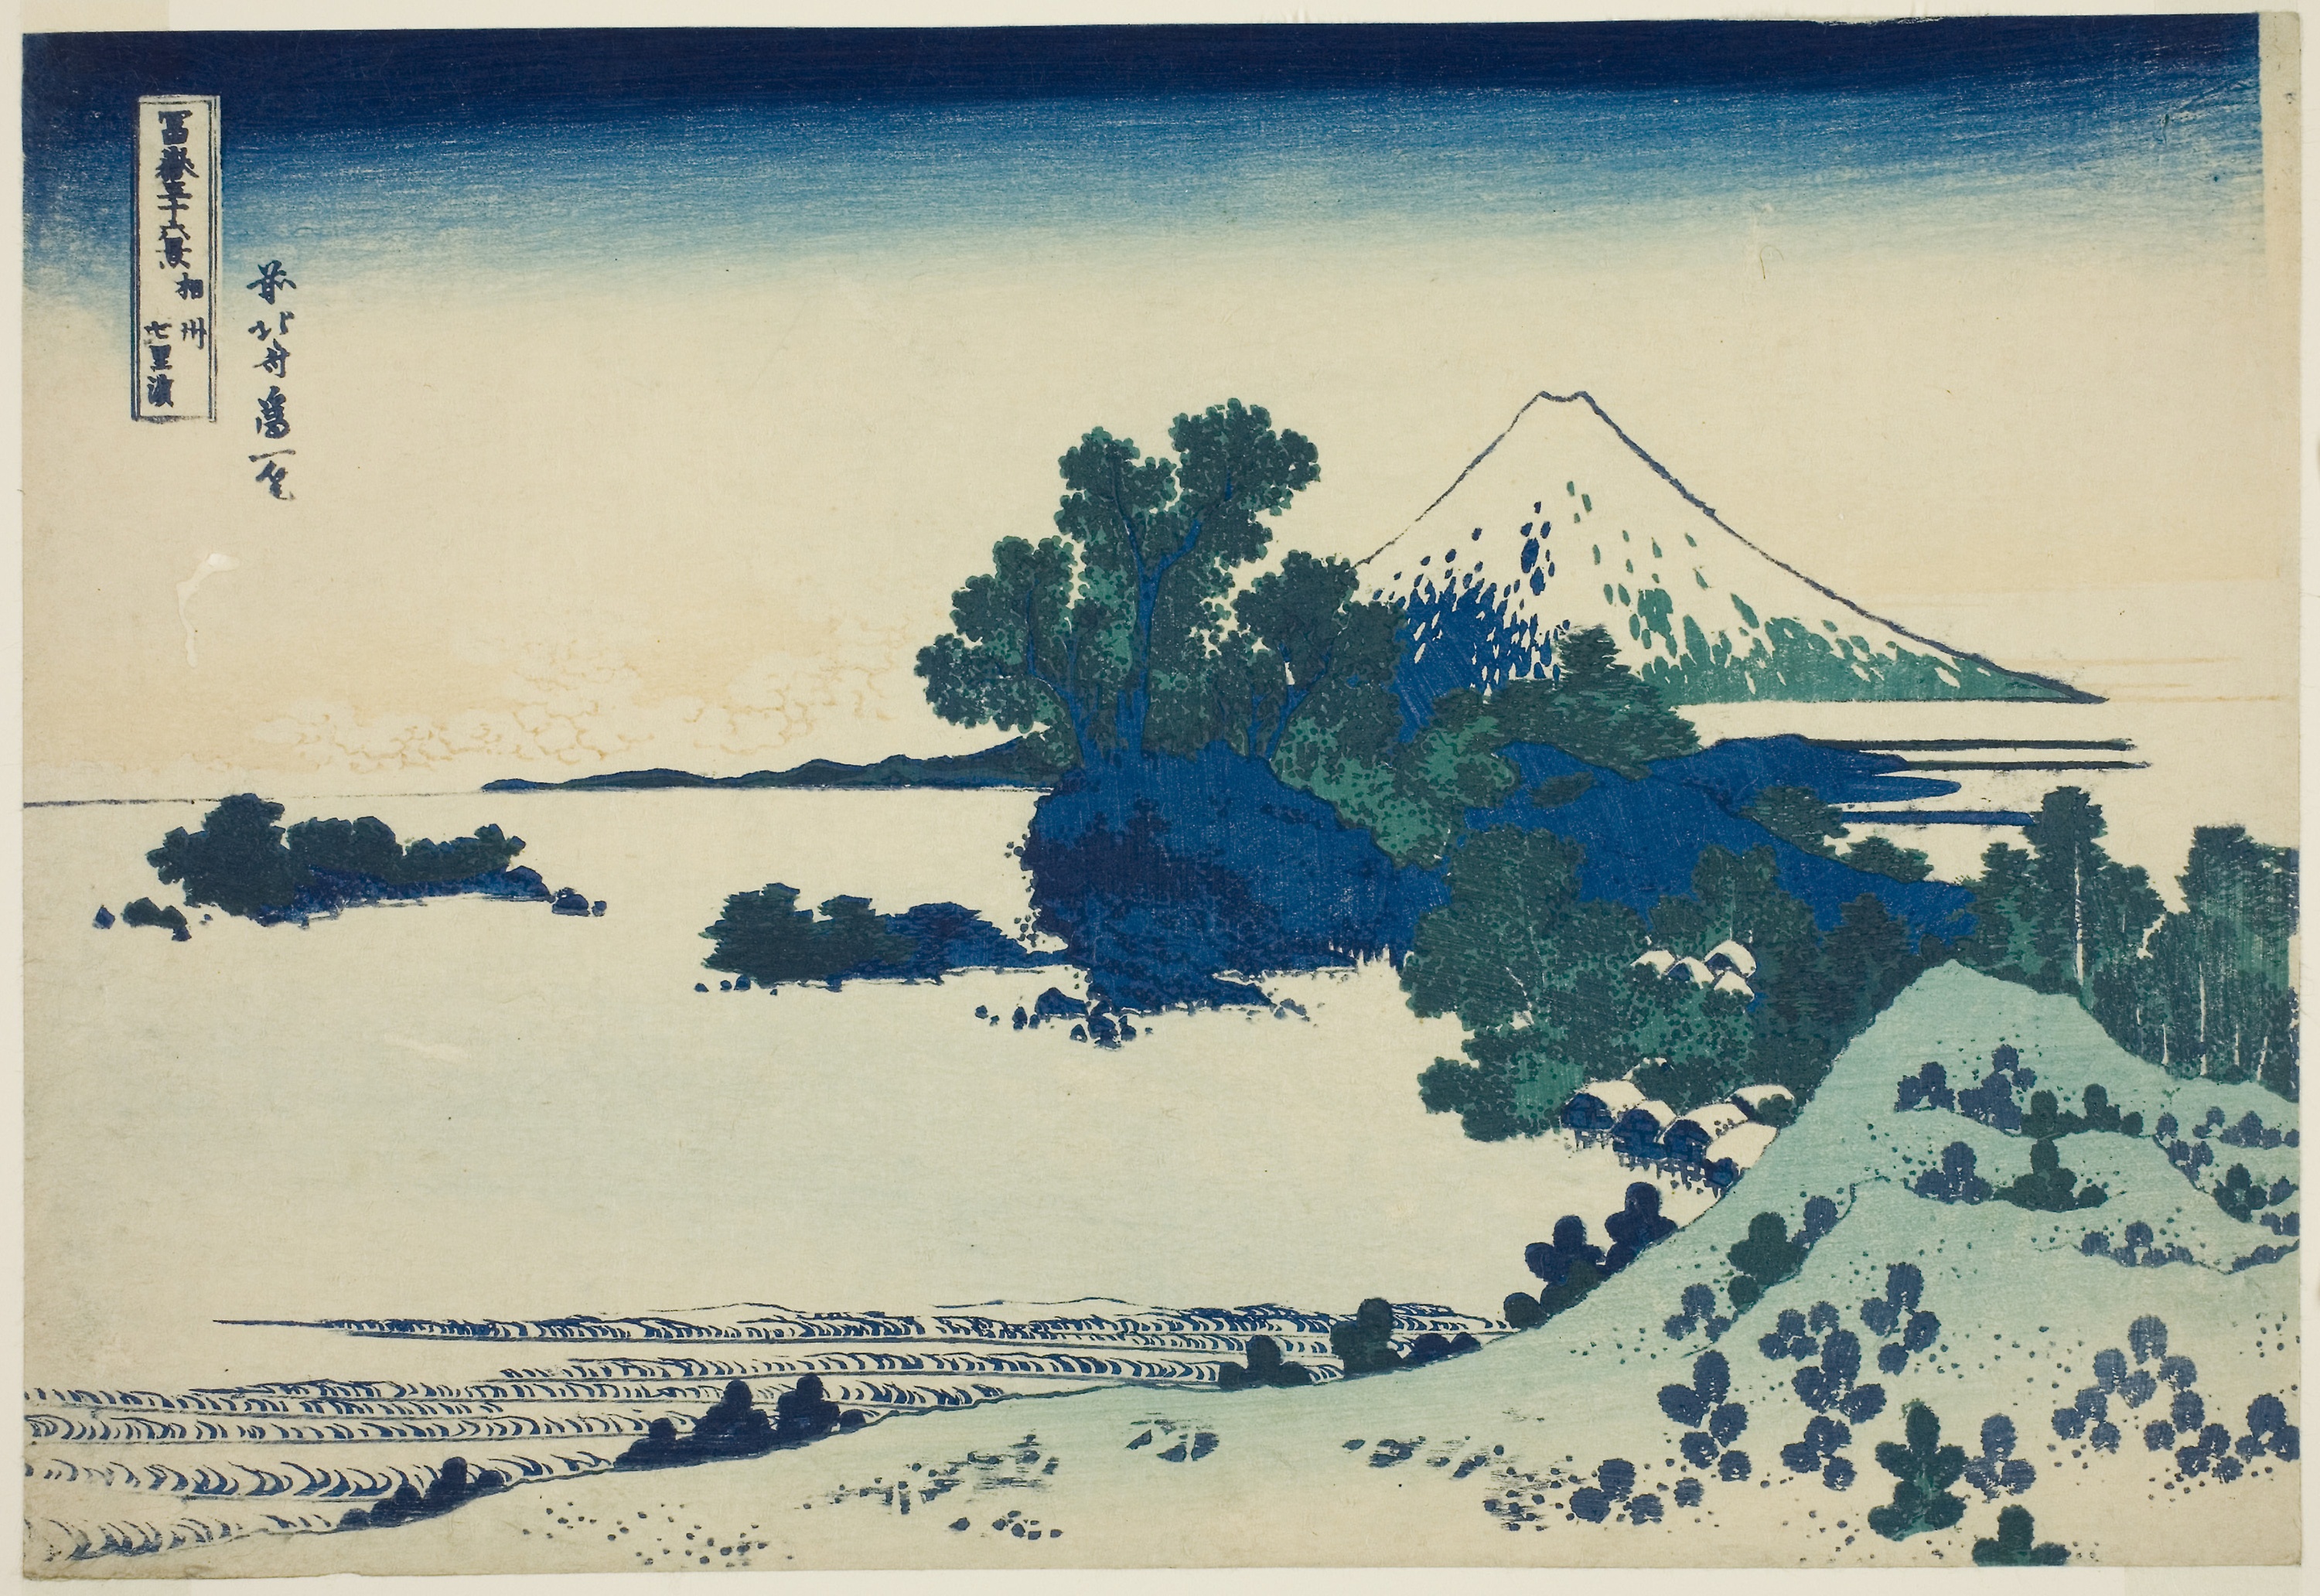
painting, sky, tree, illustration, landscape, art